Ashdown Forest

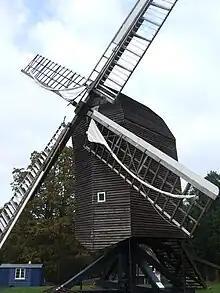
Nutley Windmill

The Ashdown Forest Centre, situated opposite Ashdown Park Hotel between Wych Cross and Coleman's Hatch, houses a visitor centre and is the administrative base for the Board of Conservators of Ashdown Forest. Completed in 1983, it consists of three old reconstructed barns. The visitor centre has a permanent display about the forest's history and wildlife, details of walks in the forest and much other useful information for visitors, and an exhibition area for local craft and art work. It is open 7 days a week during the summer, weekends in the winter, and on bank holidays except Christmas Day and Boxing Day.